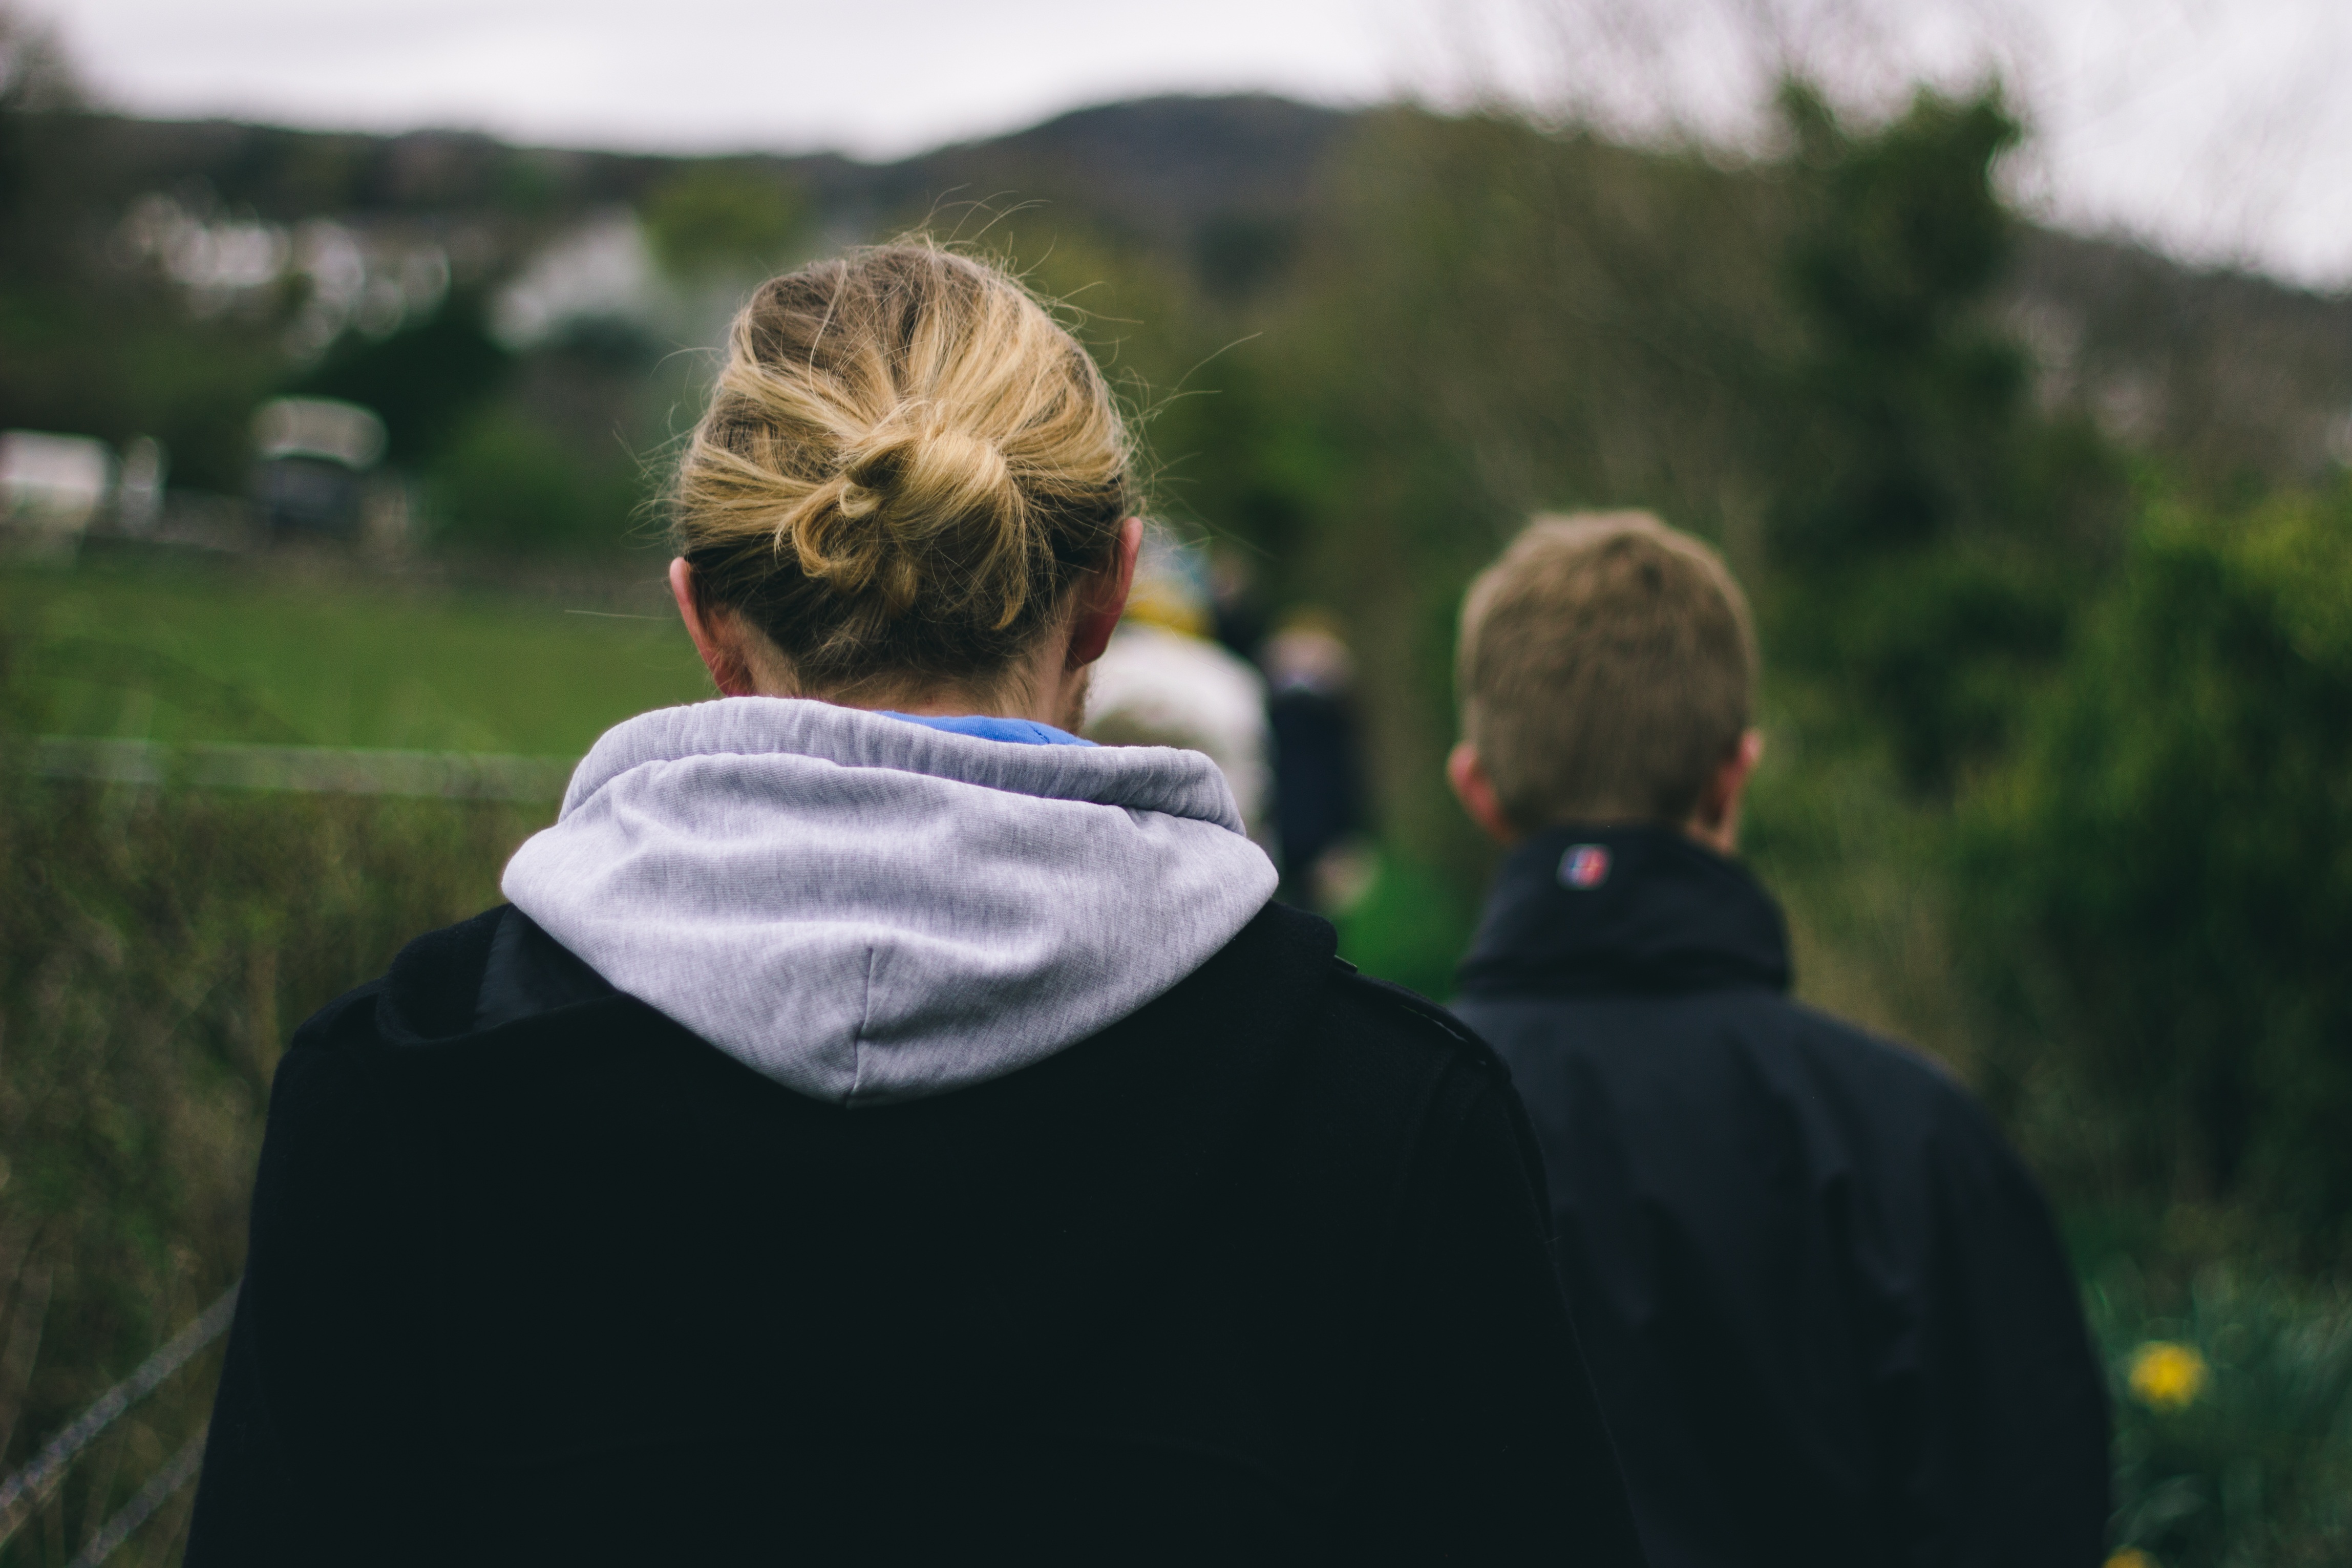
man, people, woman, flower, male, female, green, outdoors, ponytail